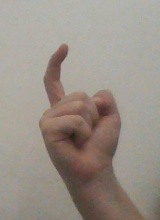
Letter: ra